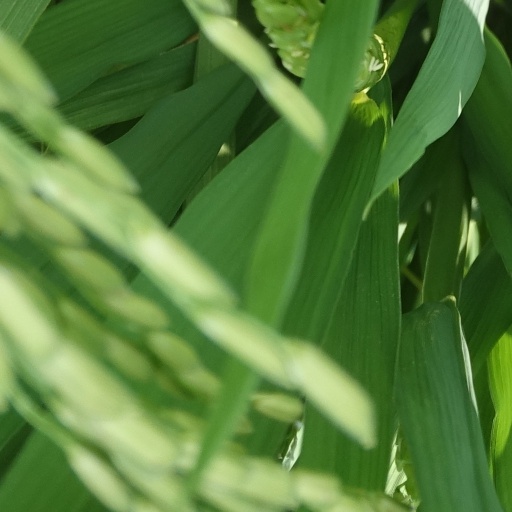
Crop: rice